Jared Golden

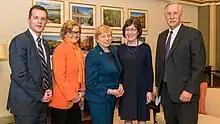
Golden (left) with Governor Janet Mills and the Maine congressional delegation.

Golden ran for reelection in 2020 and won the Democratic primary unopposed. His Republican opponent was Dale Crafts, a former Maine representative. Most political pundits expected Golden to win the general election easily; polling showed him ahead of Crafts by an average of about 19%, Sabato's Crystal Ball and "The Cook Political Report" both rating the contest as "Likely Democratic", and analysis website FiveThirtyEight predicted that Golden had a 96 out of 100 chance of winning, with Golden garnering nearly 57% of the vote in their projection of the most likely scenario.